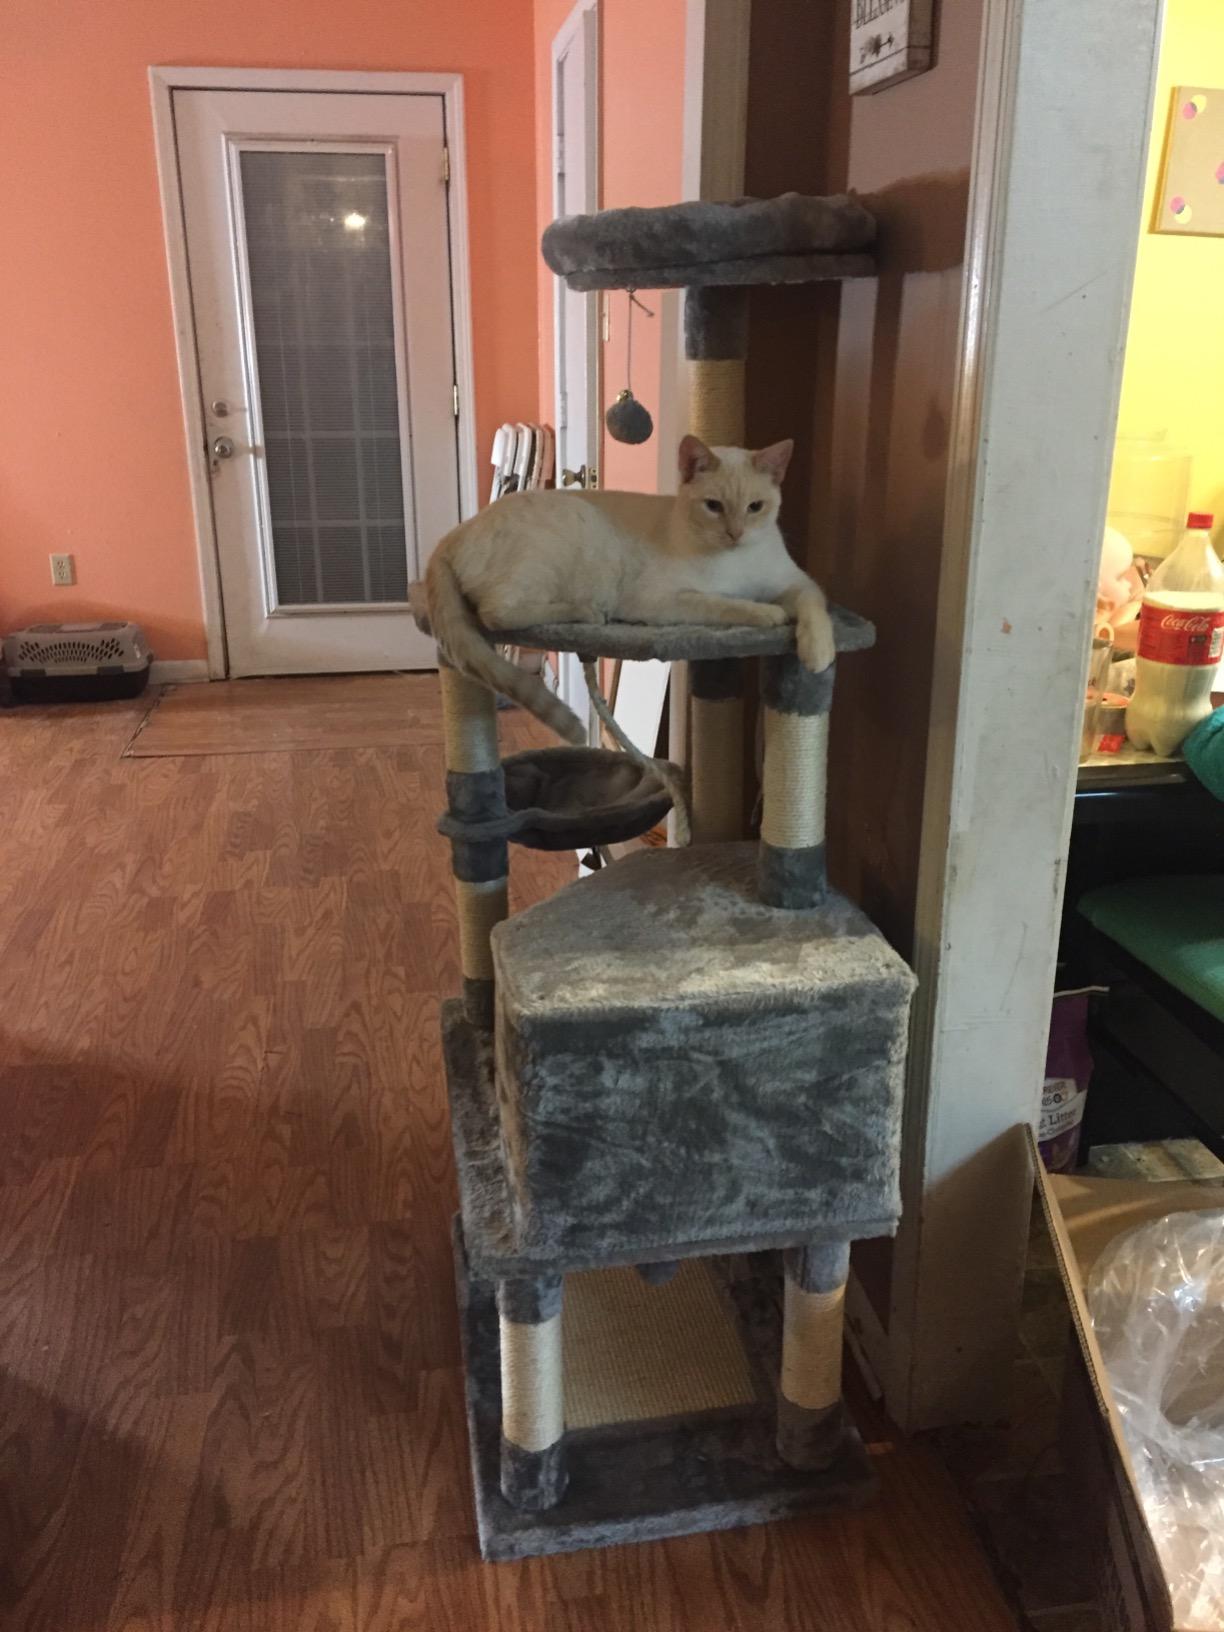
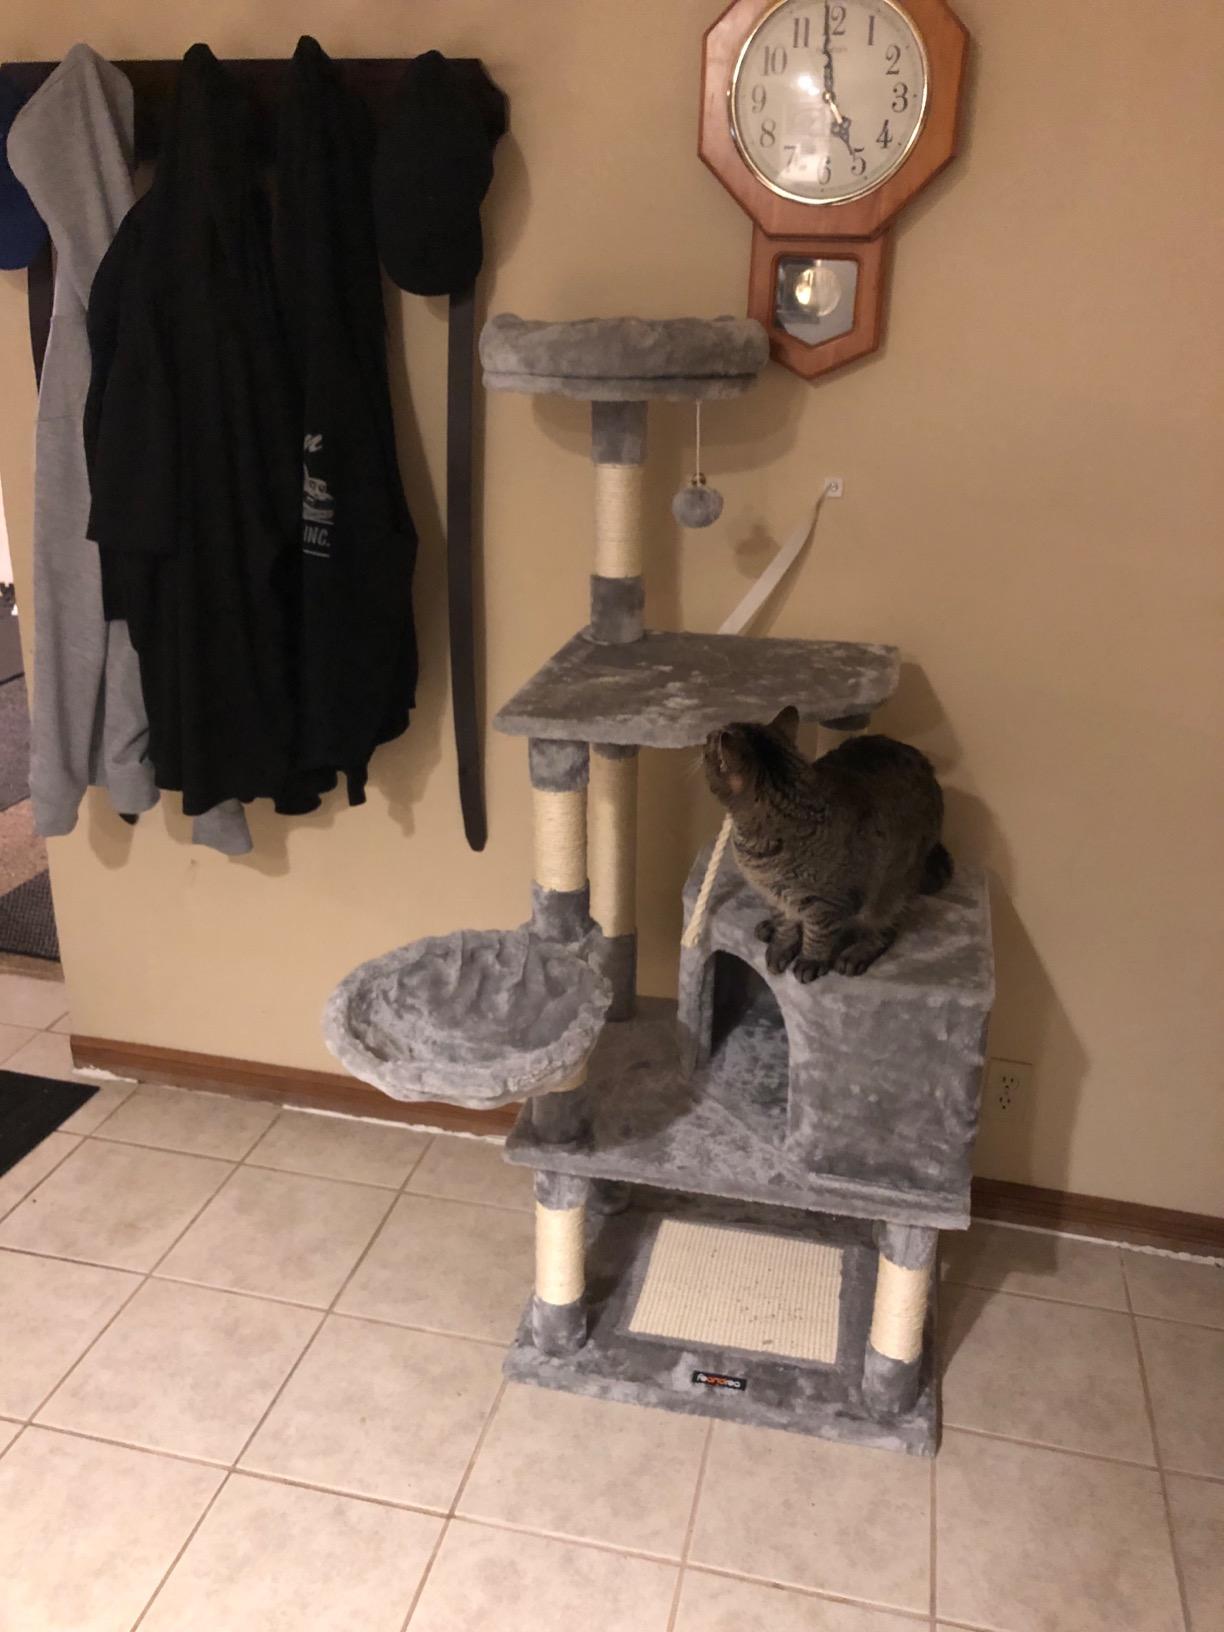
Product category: items_cat tree
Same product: yes